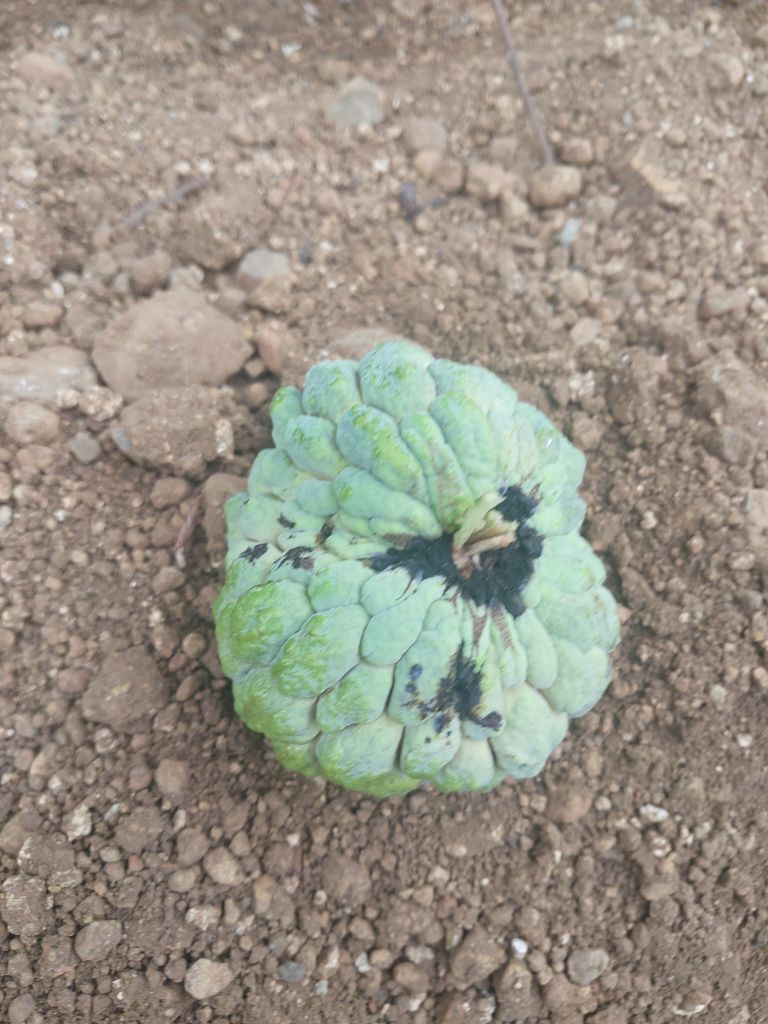
Disease label: Blank Canker